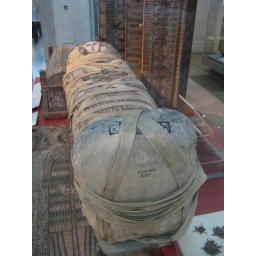
Cleopatra's corpse. Yup, they have it sitting there in a glass case.